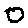
Label: 0